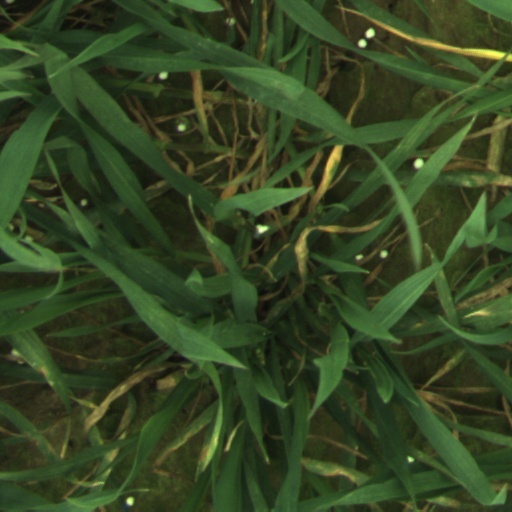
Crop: wheat